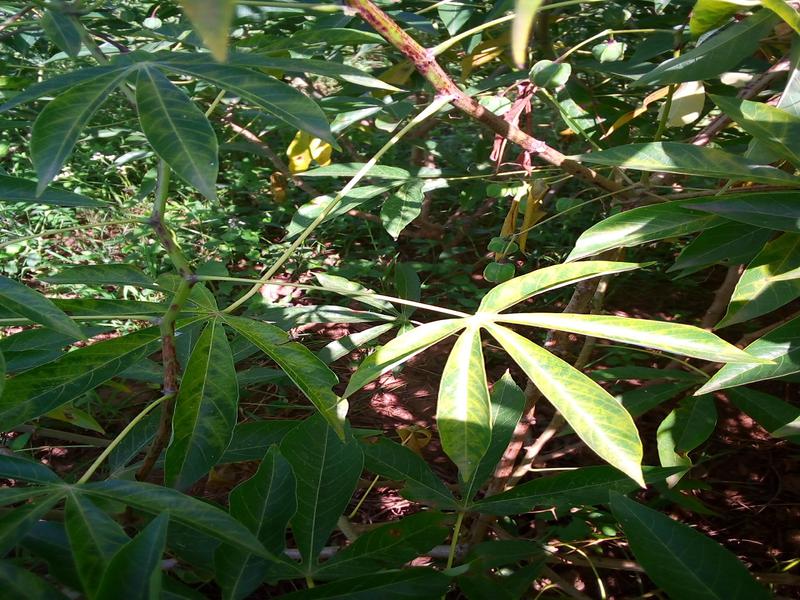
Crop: cassava
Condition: brown_streak_disease